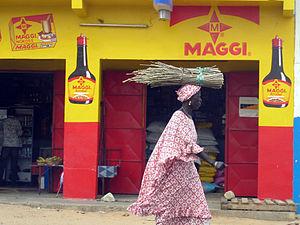
Femme sénégalaise portant un fagot, sur fond de publicité MAGGI (ouest du Sénégal)